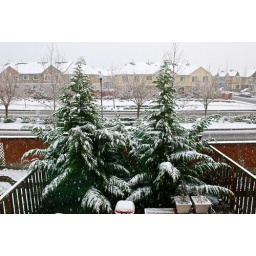
It was snowing when we woke up this morning.The green grass was out by noon.